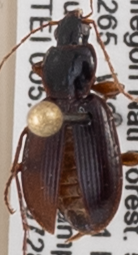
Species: Synuchus impunctatus
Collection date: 2020-07-28
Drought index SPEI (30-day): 2.09
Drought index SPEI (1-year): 1.69
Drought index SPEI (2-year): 2.09